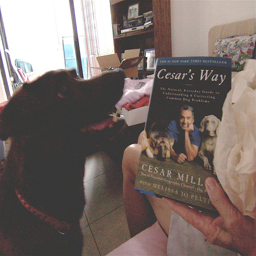
A brown dog standing next to a book on dog training.
A black dog next to a book titled "Cesar's Way."
A dog looks up at a person holding onto a book.
a close up of a person holding a book near a dog
A person holding a book toward a dog.